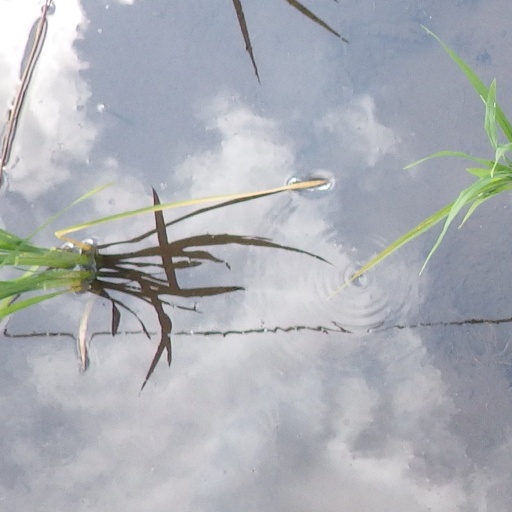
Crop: rice